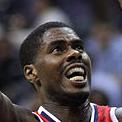
Age: 25